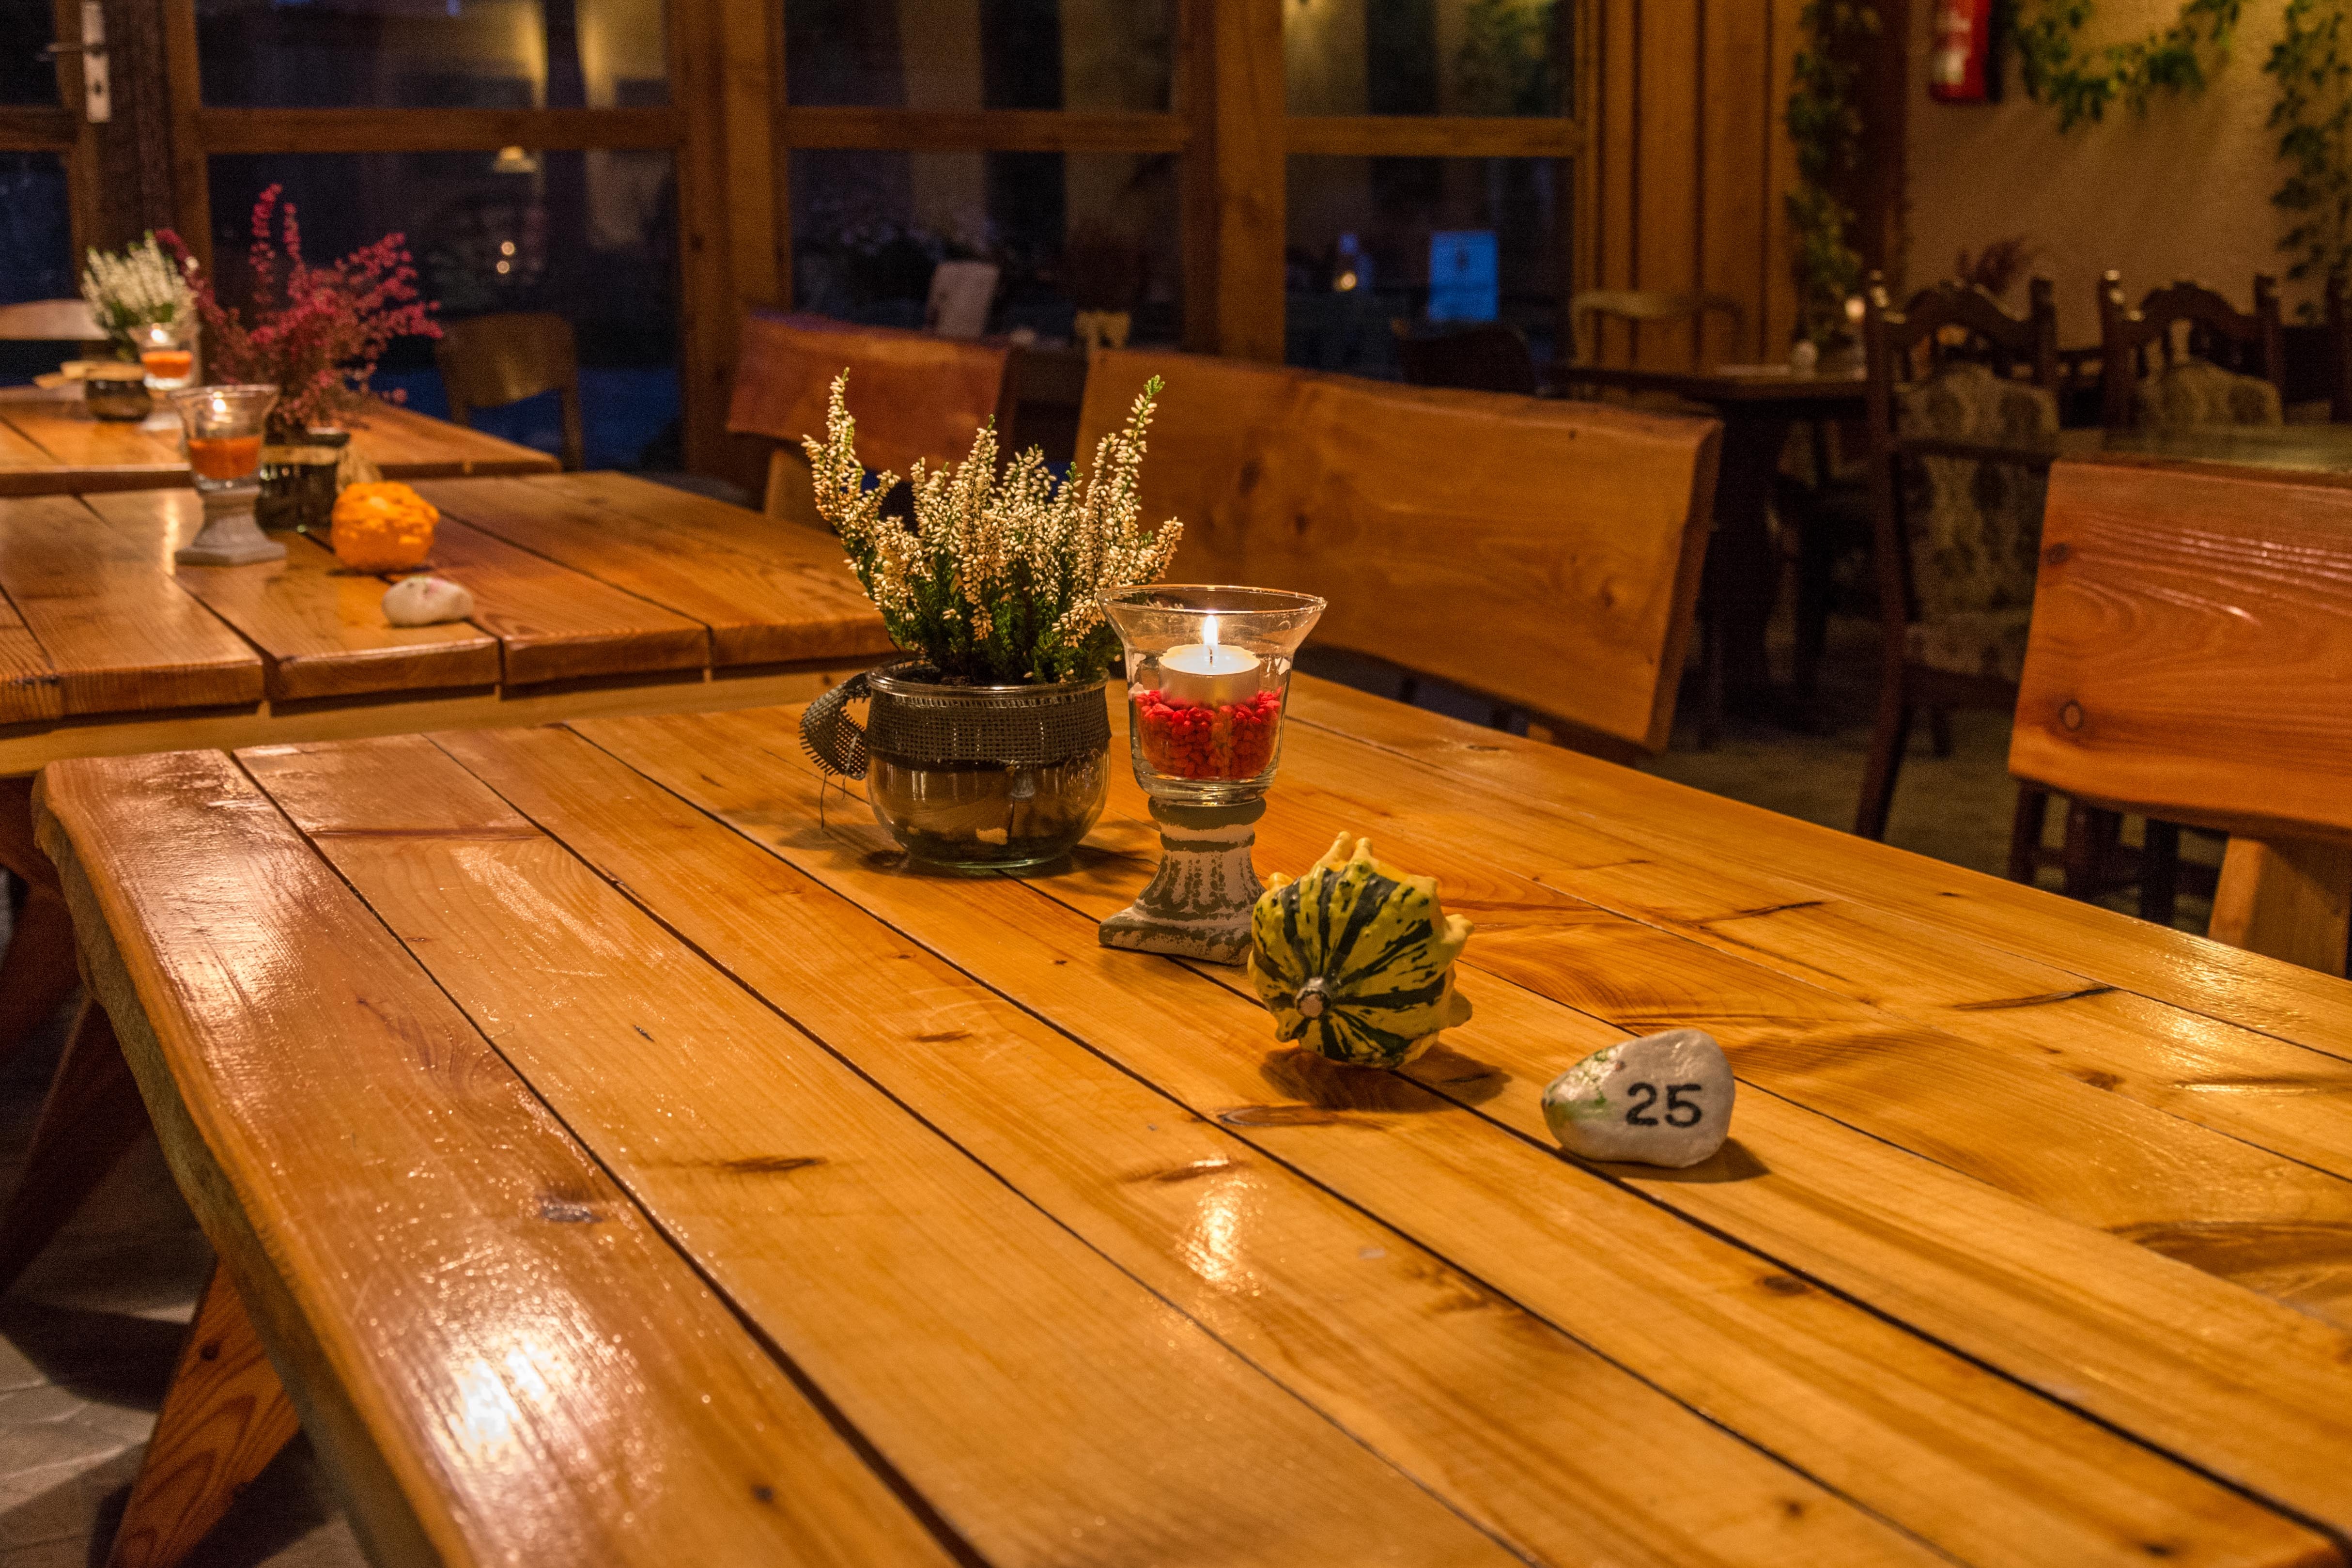
table, light, wood, flower, floor, seating, restaurant, atmosphere, evening, decoration, meal, relax, autumn, drink, rest, furniture, room, candle, lighting, eat, decor, still life, beer, deco, interior design, sit, lights, hardwood, bistro, decorative, dinner, break, estate, mood, gastronomy, tealight, street cafe, beer garden, flooring, after work, wood flooring